Puadhi dialect

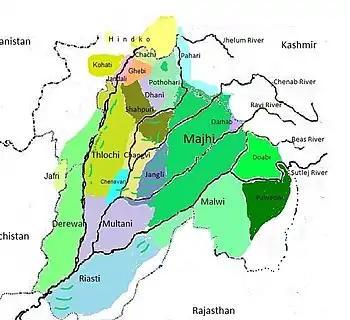
Map of Punjabi dialects and languages, including the Puadhi dialect in the southeast

Puadhi (Gurmukhi: ; IAST: [puādhī], sometimes spelled as Poadhi, Powadhi, or Pwadhi) is an eastern dialect of the Punjabi language primarily spoken in the Puadh region of northern India. It is spoken between the Sutlej and Ghaggar river basins in the present day states of Punjab and Haryana, and the union territory of Chandigarh and Uttar Pradesh.